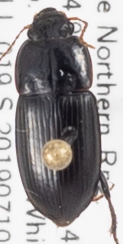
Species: Harpalus nigritarsis
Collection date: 2019-07-10
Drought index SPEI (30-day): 0.47
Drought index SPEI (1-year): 0.2
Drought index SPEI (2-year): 1.28